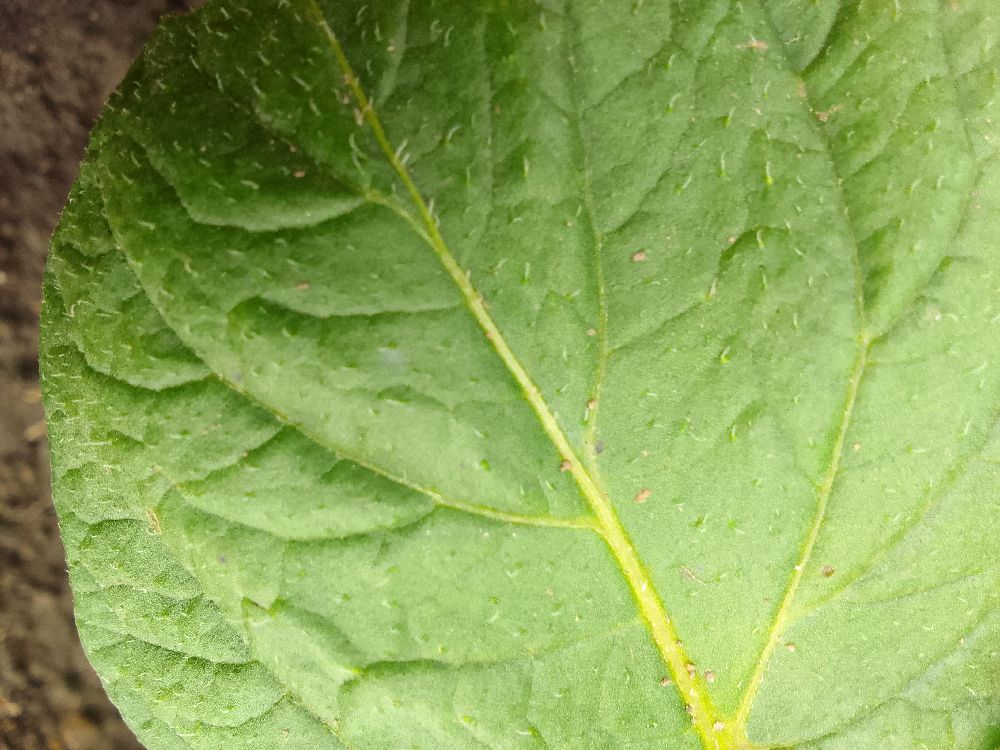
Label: Healthy